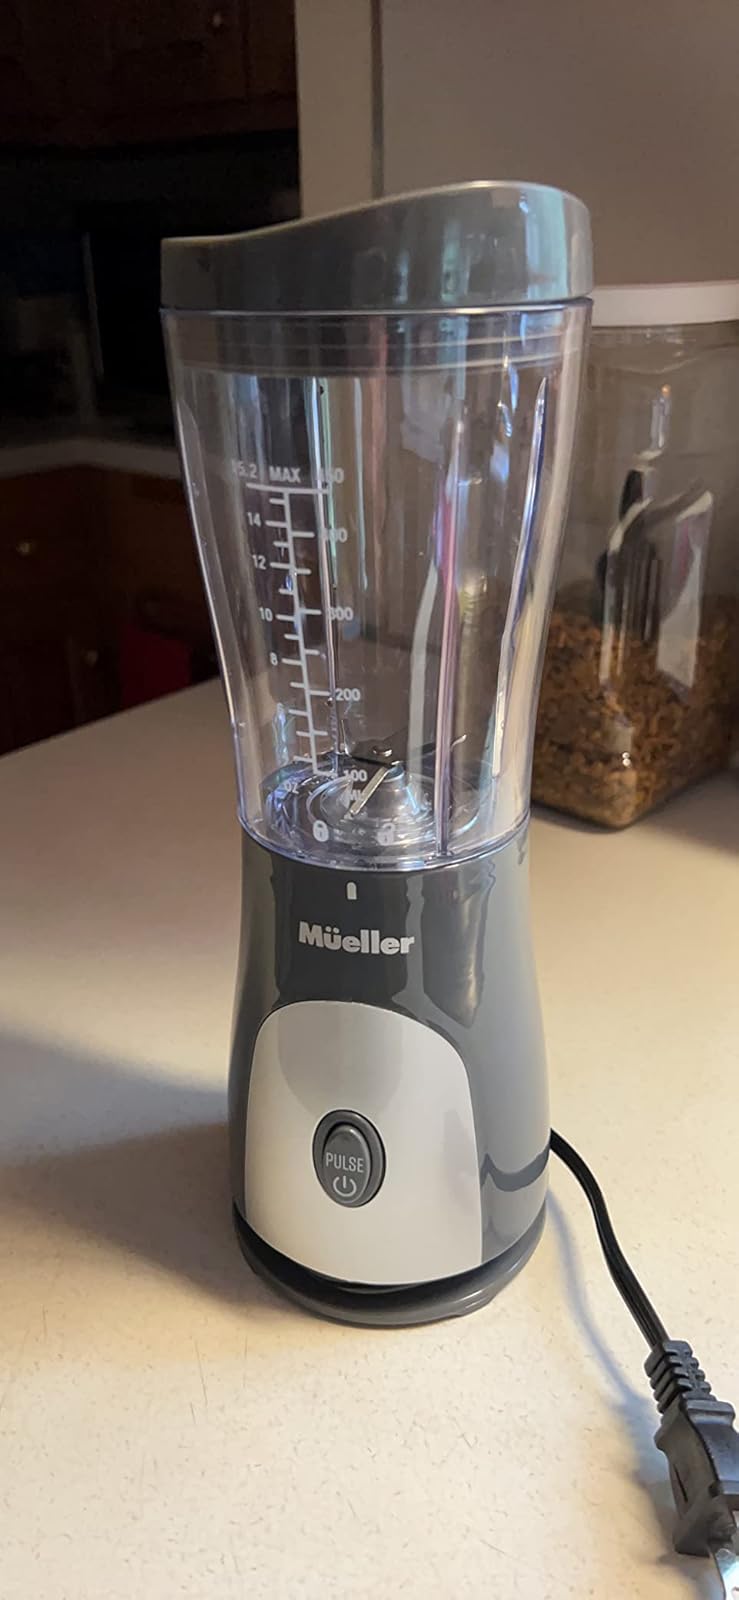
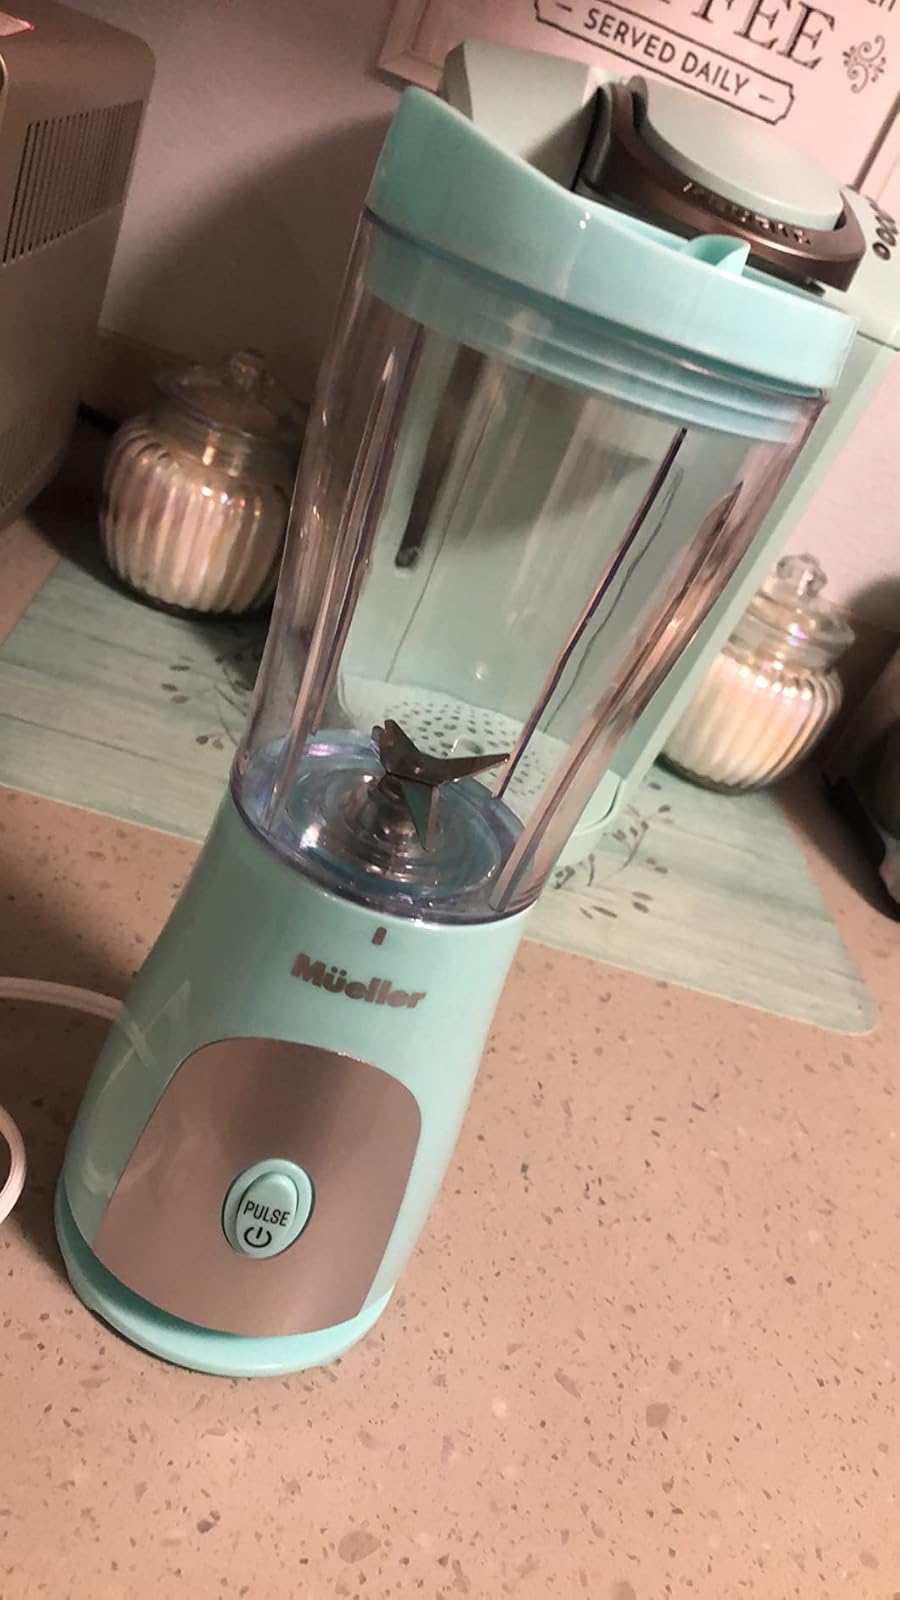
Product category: items_blender
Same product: no